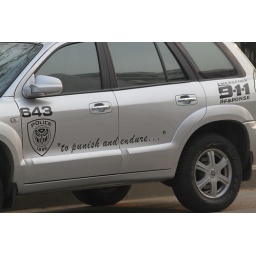
I was just riding my bike down the road near where I live when I saw this.